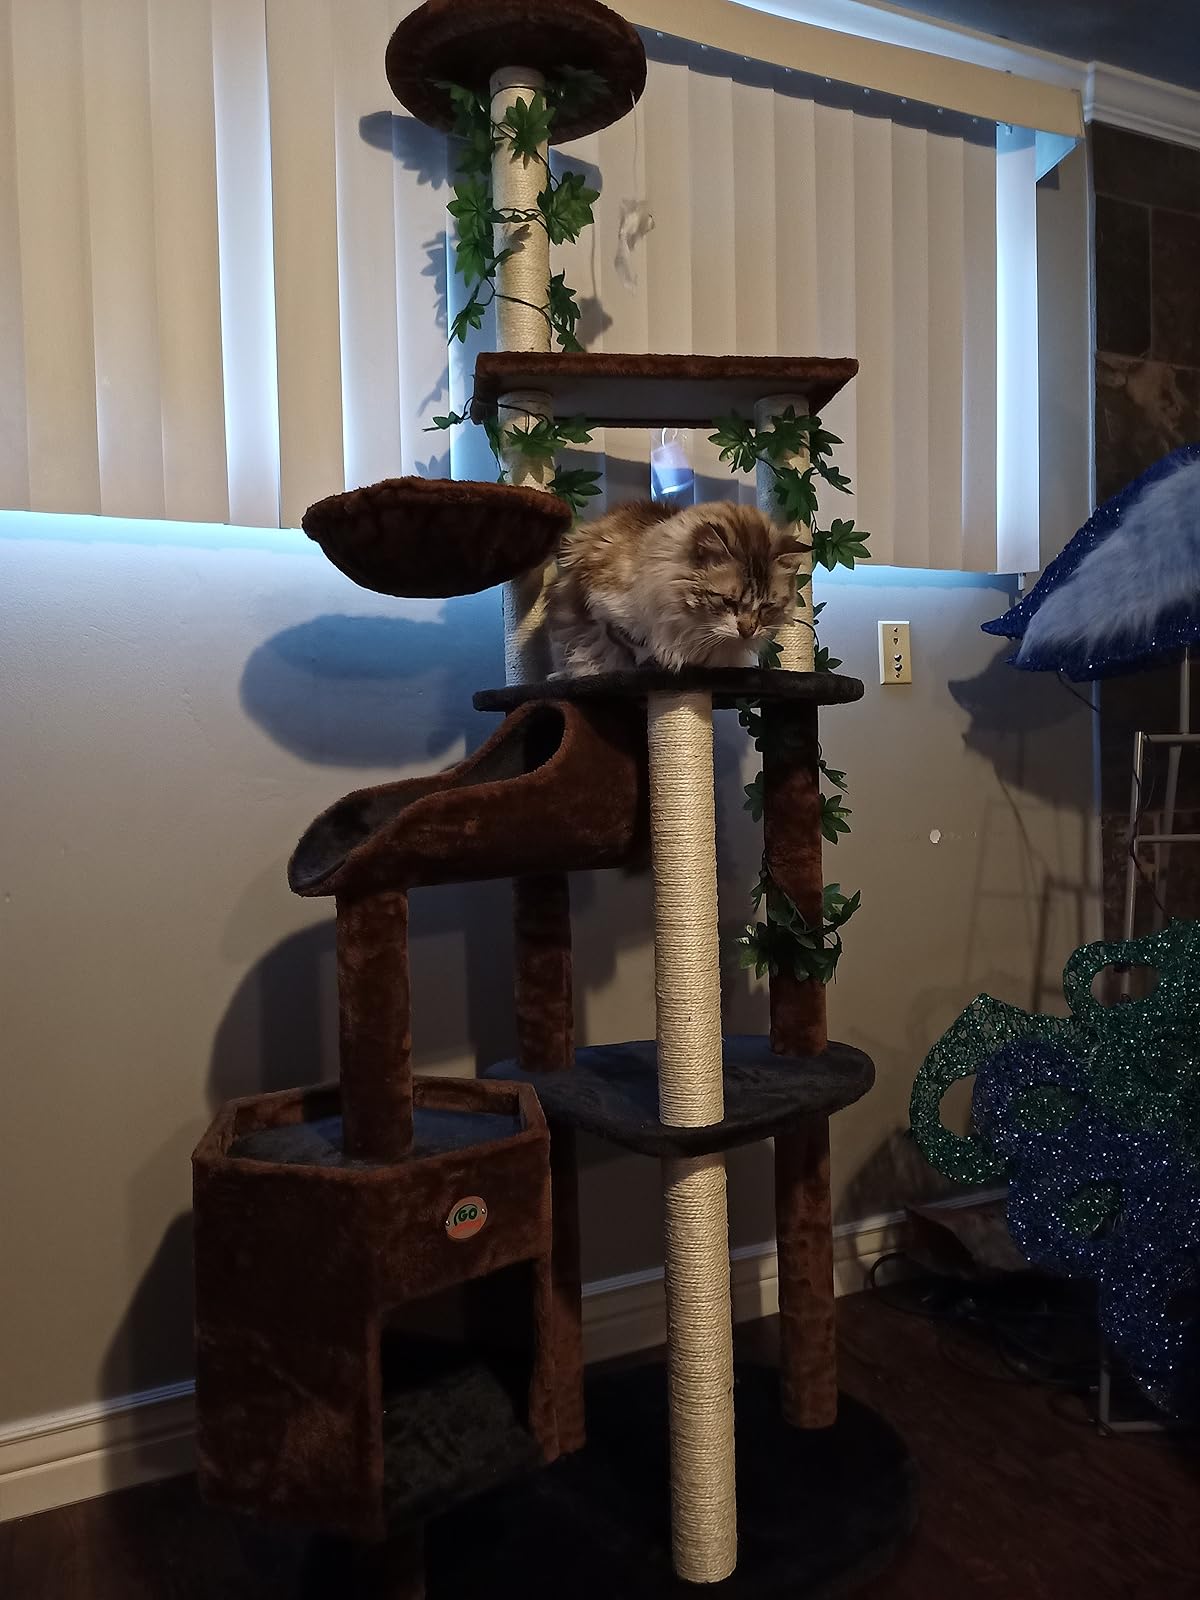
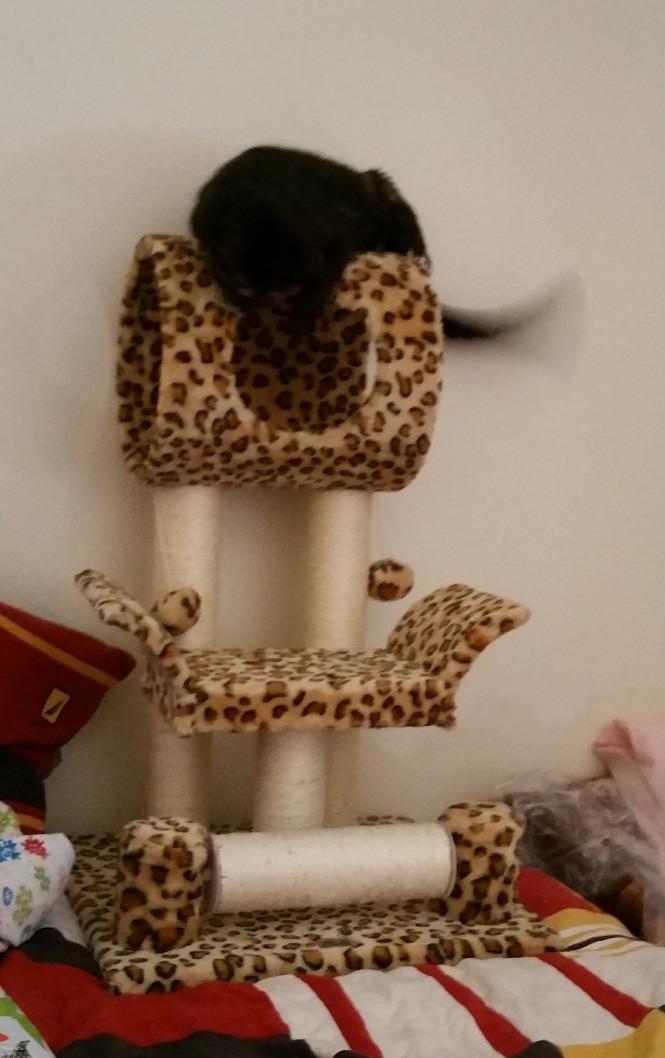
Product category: items_cat tree
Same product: no